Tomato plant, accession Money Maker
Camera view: bottom (45 deg); turntable rotation: 300 degrees
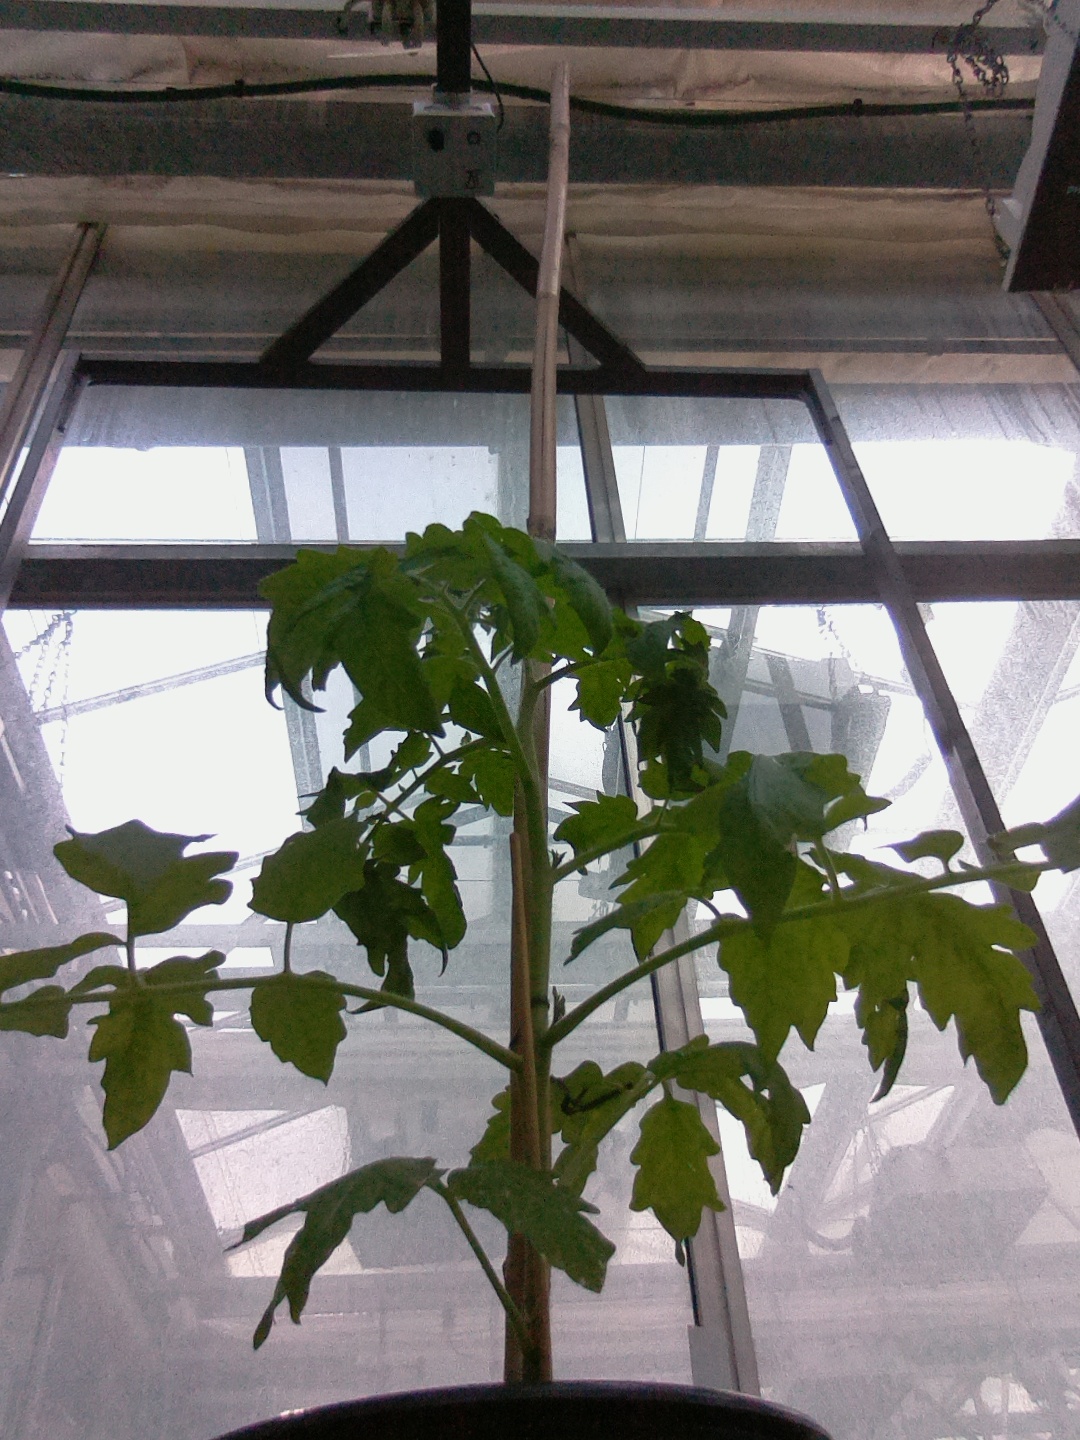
BBCH growth stage 15: 10 of true leaves visible